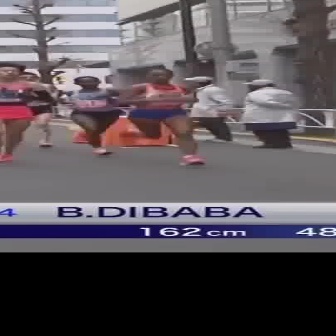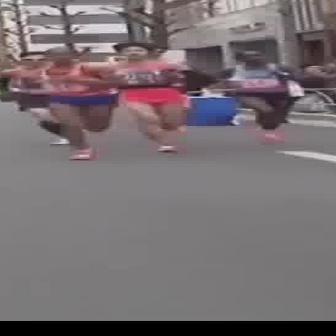
  Please identify the target specified by the bounding box [111,69,208,166] in the first image and locate it in the second image. Return the coordinates in [x_min,y_min,x_max,y_max] format.
Answer: [10,44,126,160]